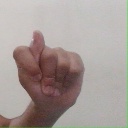
अक्षर: ट